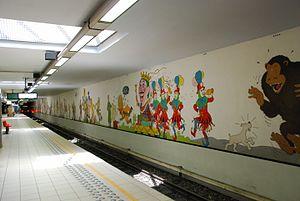
Stockel est la station terminus de la ligne du métro de Bruxelles. Elle est située à Woluwe-Saint-Pierre, au centre du quartier éponyme de Stockel.